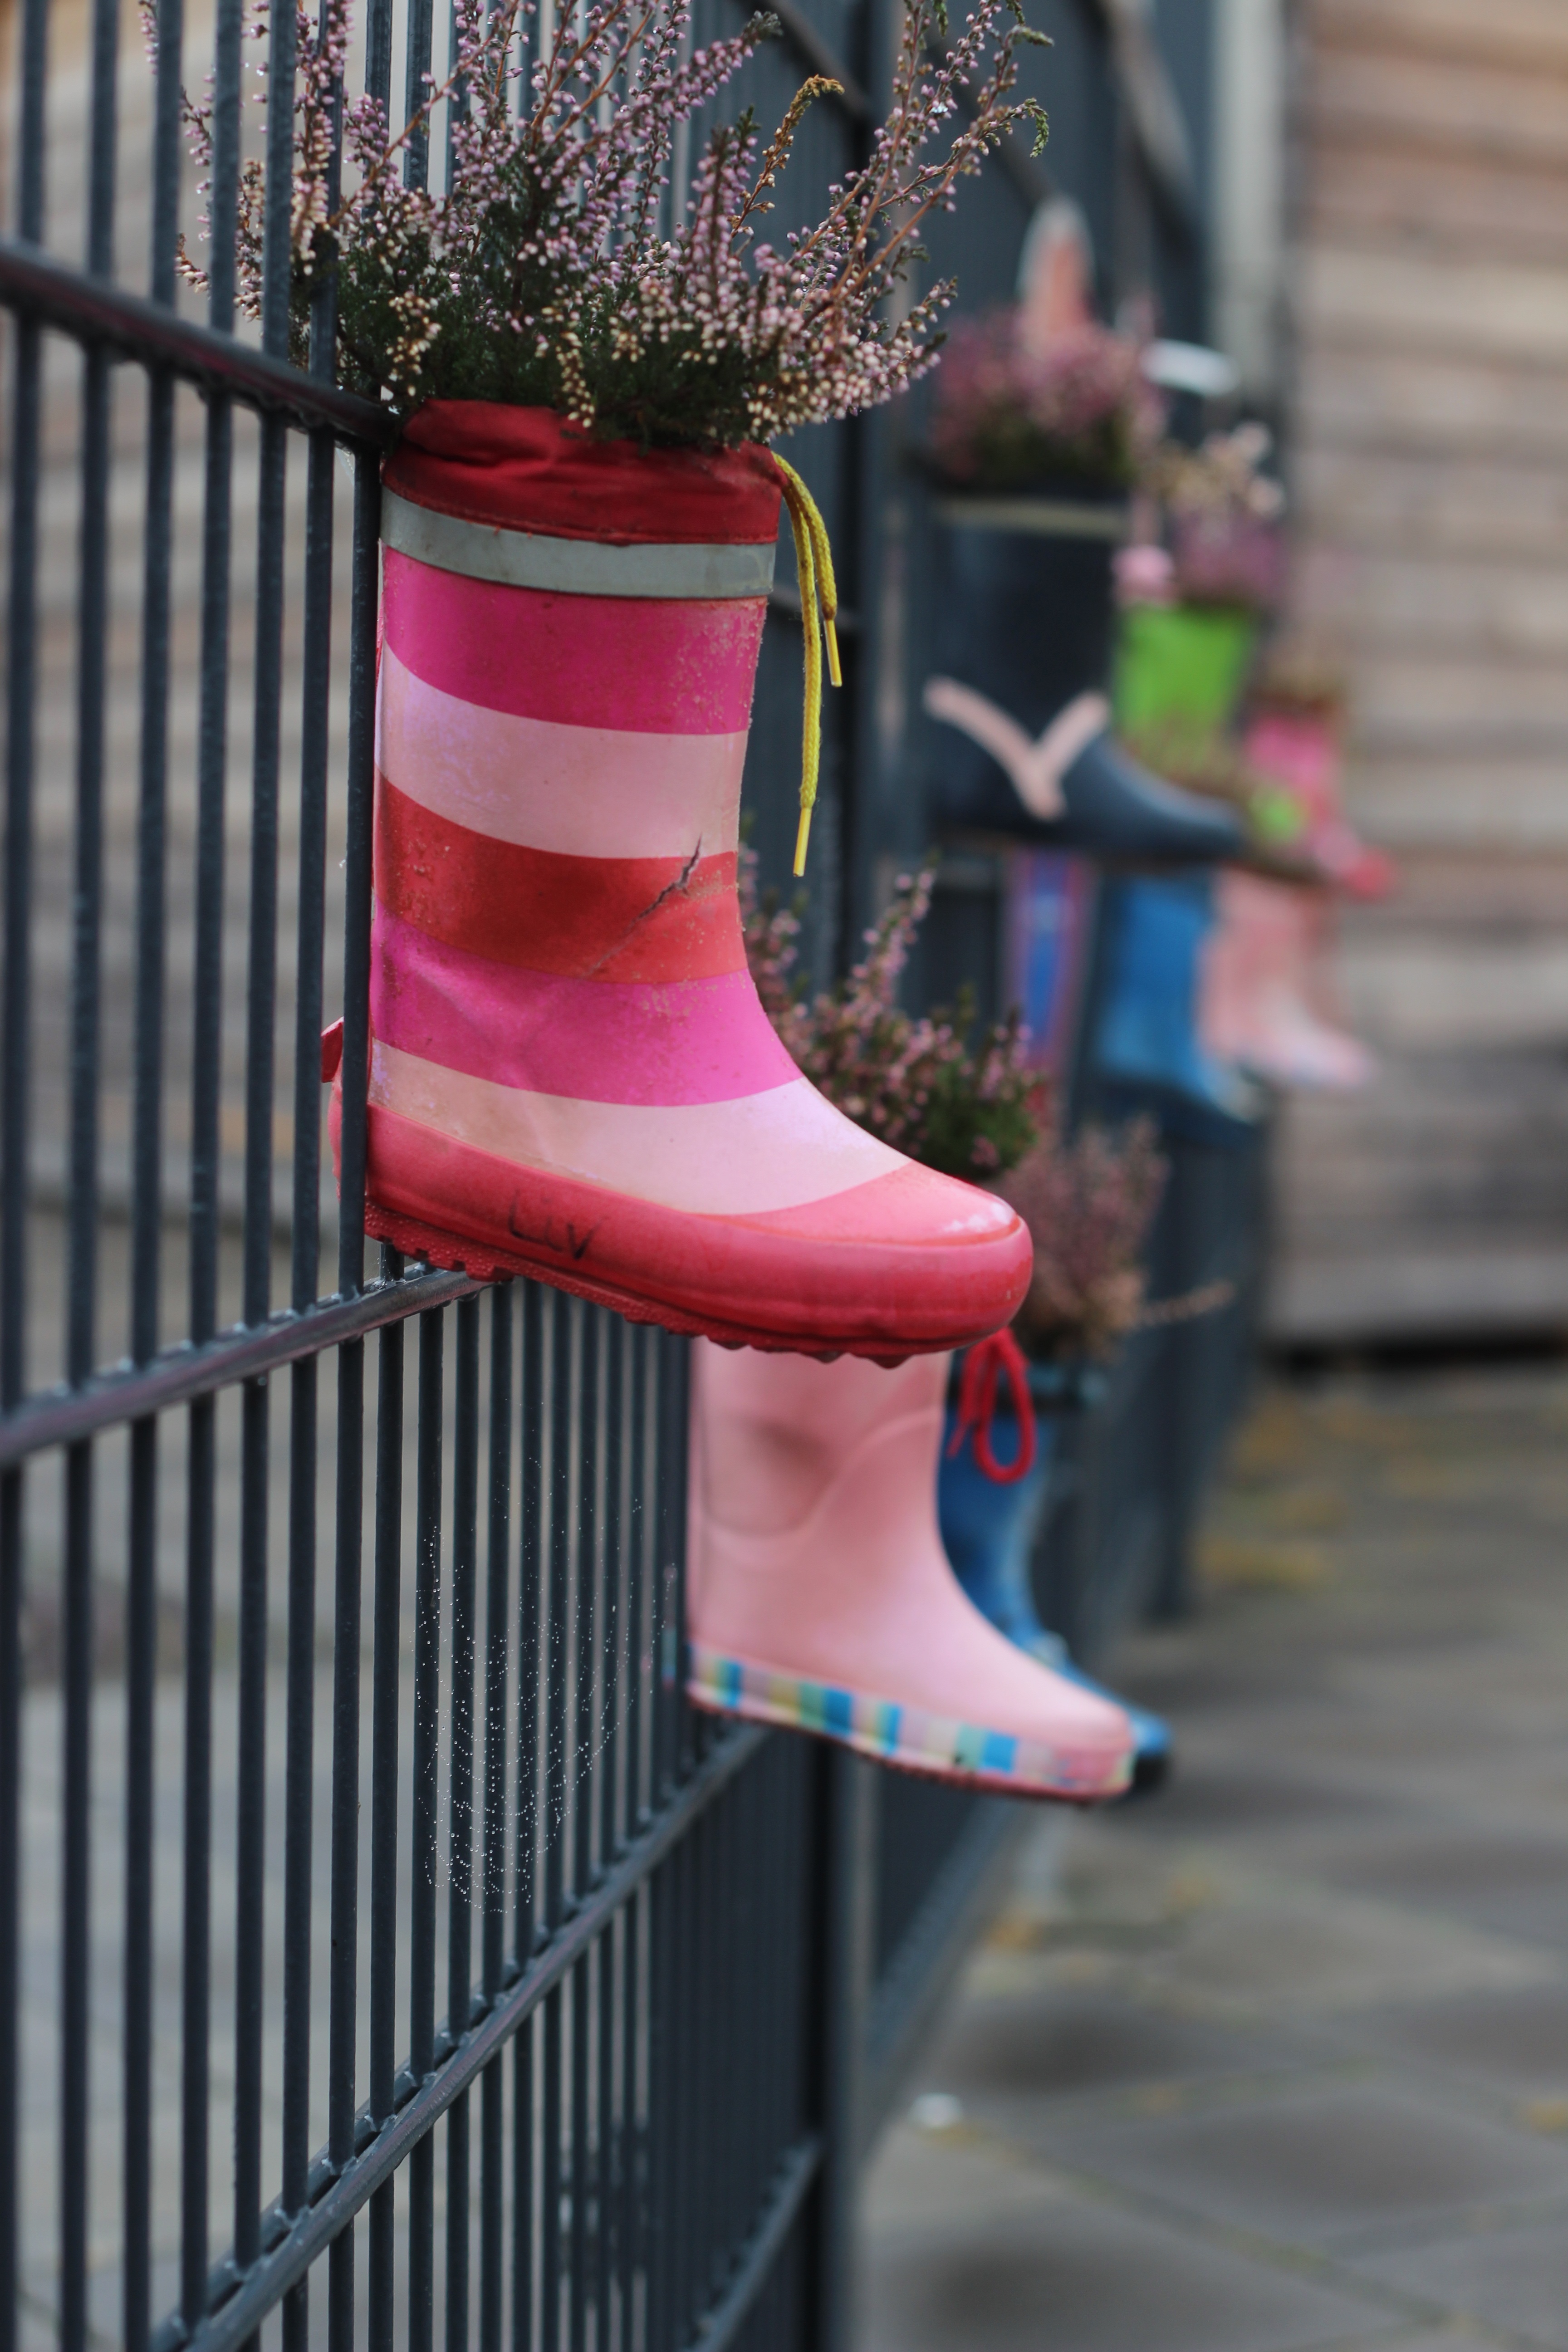
street, decoration, spring, red, color, blue, pink, season, deco, flowers, figure, decorative, boots, footwear, kindergarten, floral arrangement, flower vases, kids boots, fence jewelery